Thackray Museum of Medicine

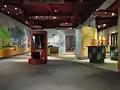
Museum galleries before the 2019 closure

The museum's origins can be traced to Great George Street, Leeds, where Charles Thackray opened a small family-run chemist shop in 1902. In less than a century the corner shop grew into one of Britain's principal medical companies, Chas F Thackray Limited, manufacturing drugs and medical instruments and pioneering the hip replacement operation alongside Sir John Charnley. In the 1980s Charles Thackray's grandson Paul Thackray established a small collection as an archive of the Leeds-based medical supplies company. In 1990 a charitable trust was established to develop the collection.